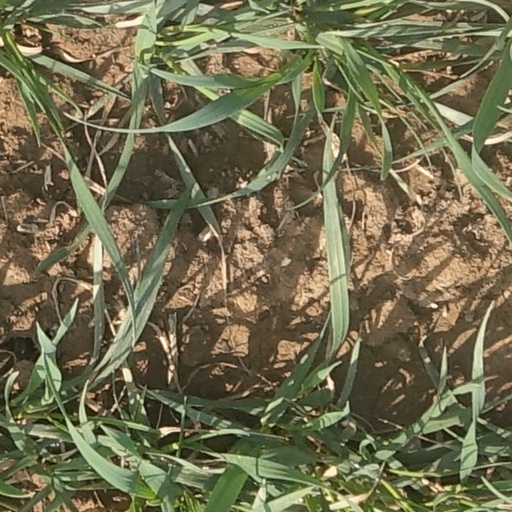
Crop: wheat